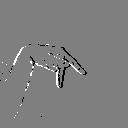
ASL letter: p